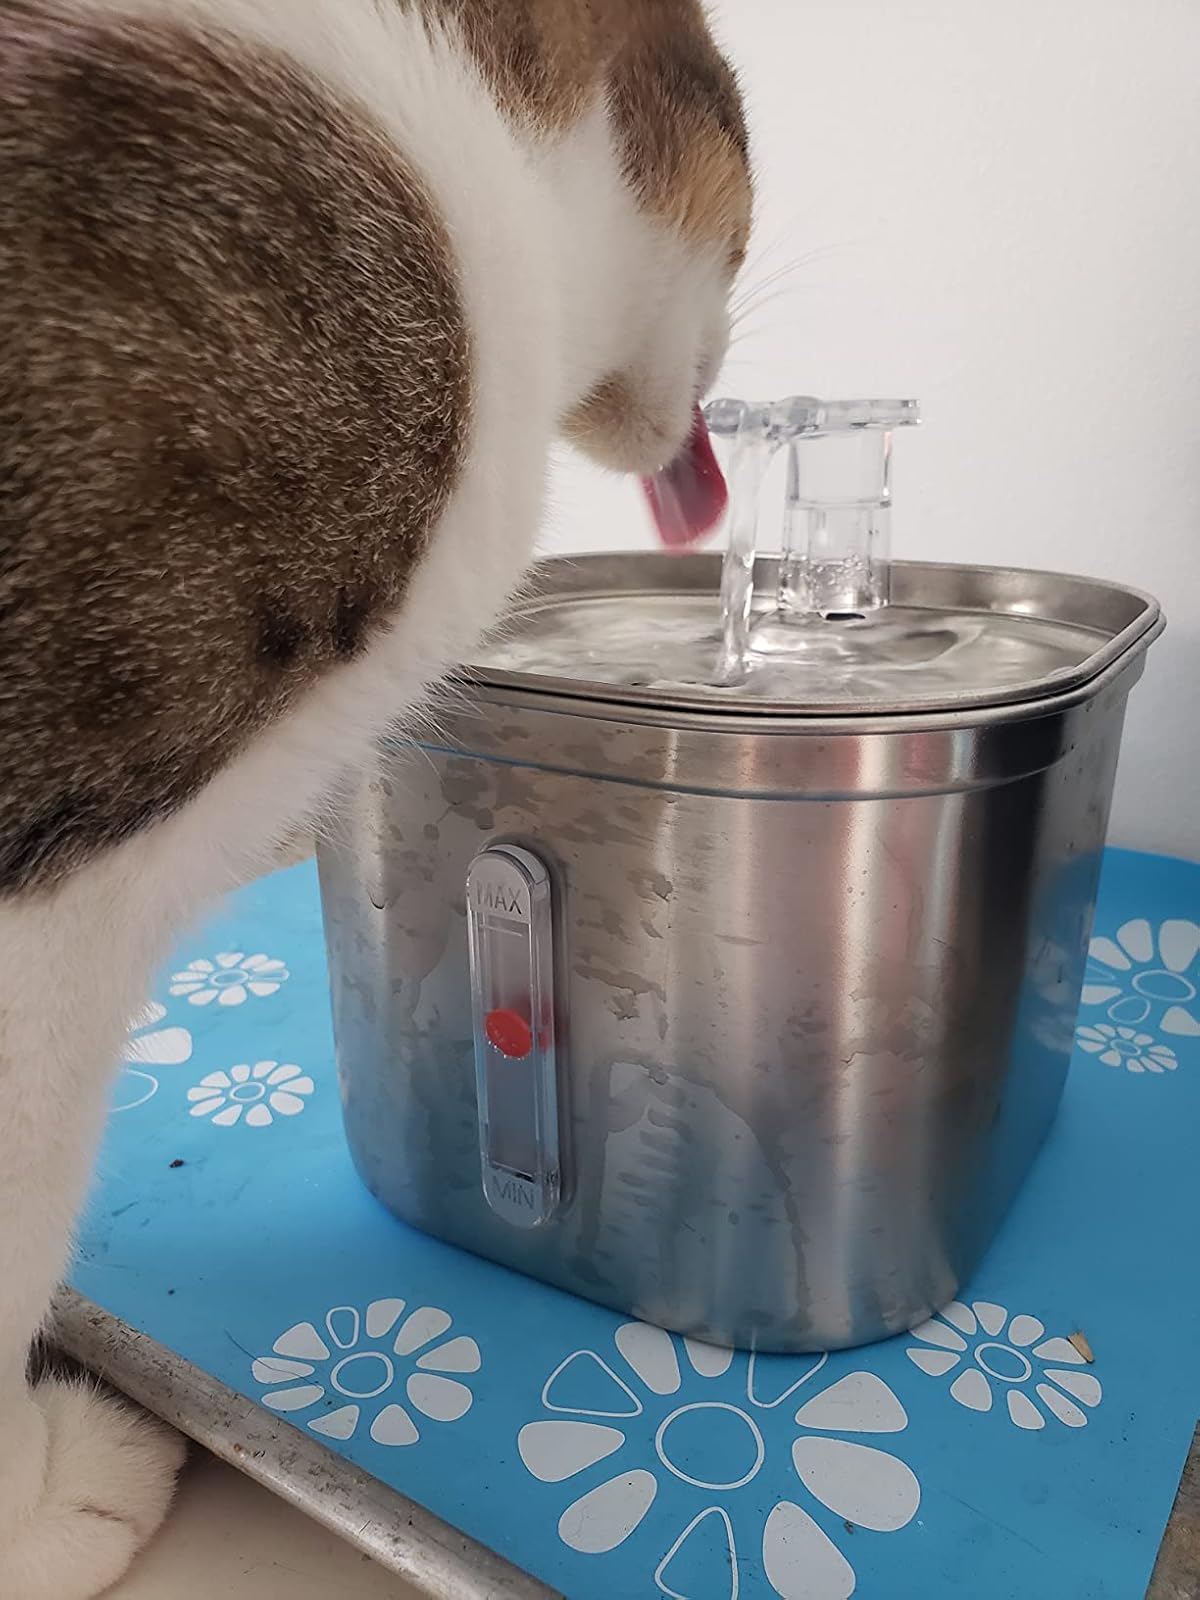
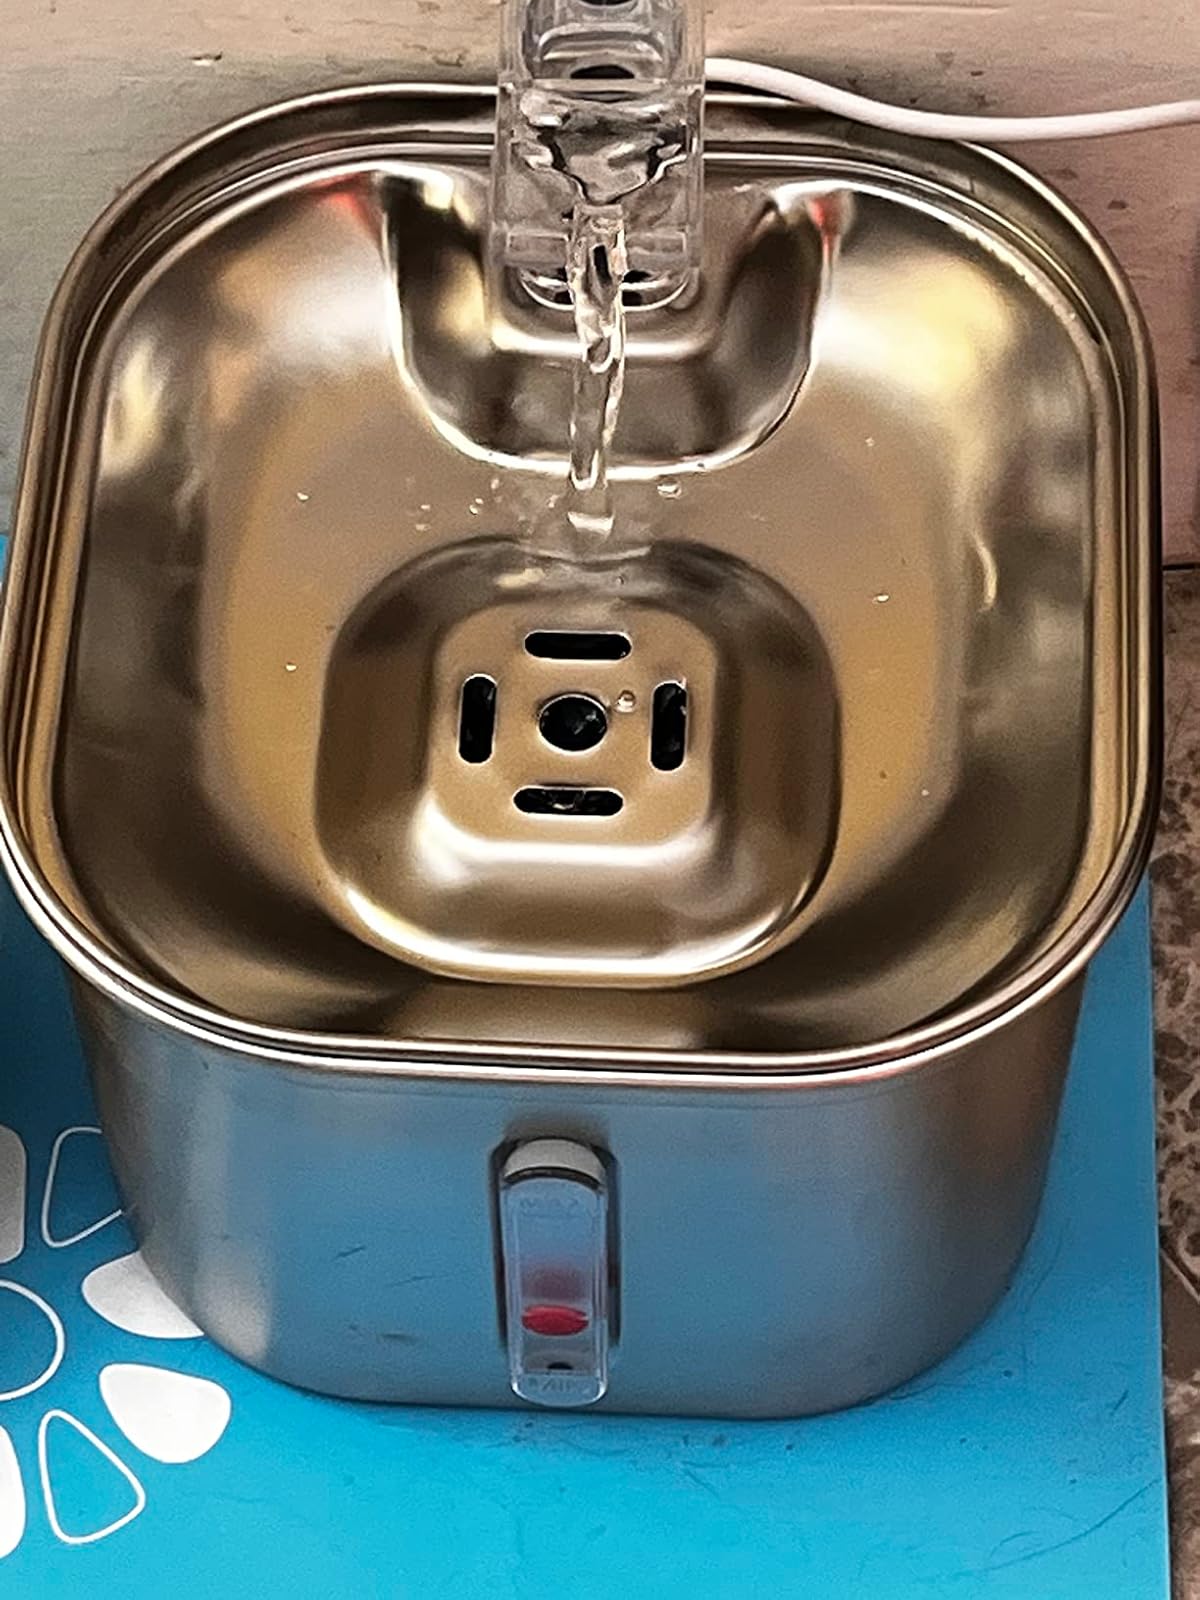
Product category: items_bowl
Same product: yes